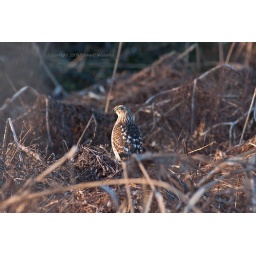
Red-shouldered hawk hunting on the ground in a field next to a swamp. Much better view at large size.